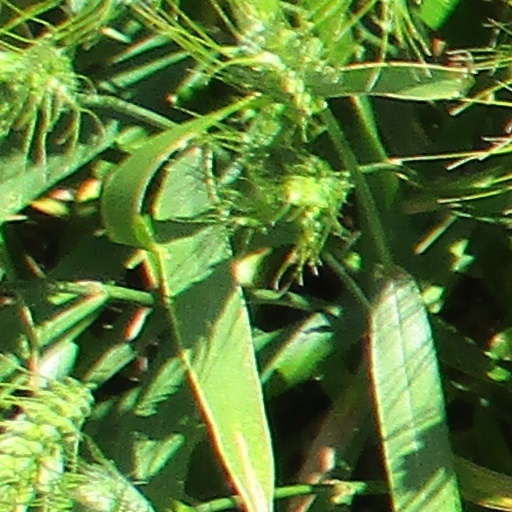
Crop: wheat